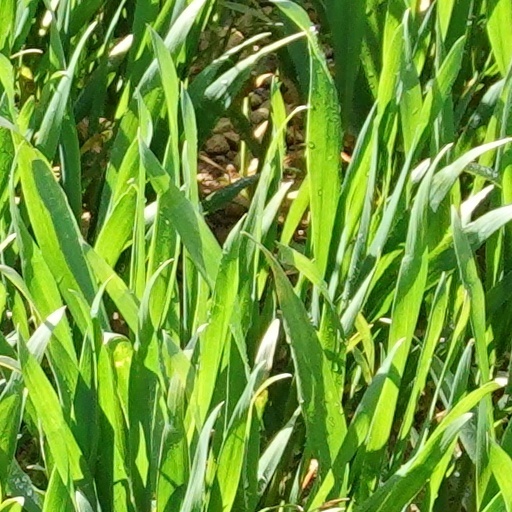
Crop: wheat